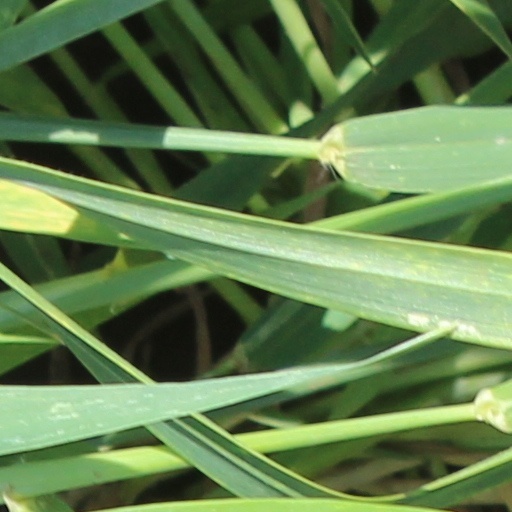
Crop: wheat